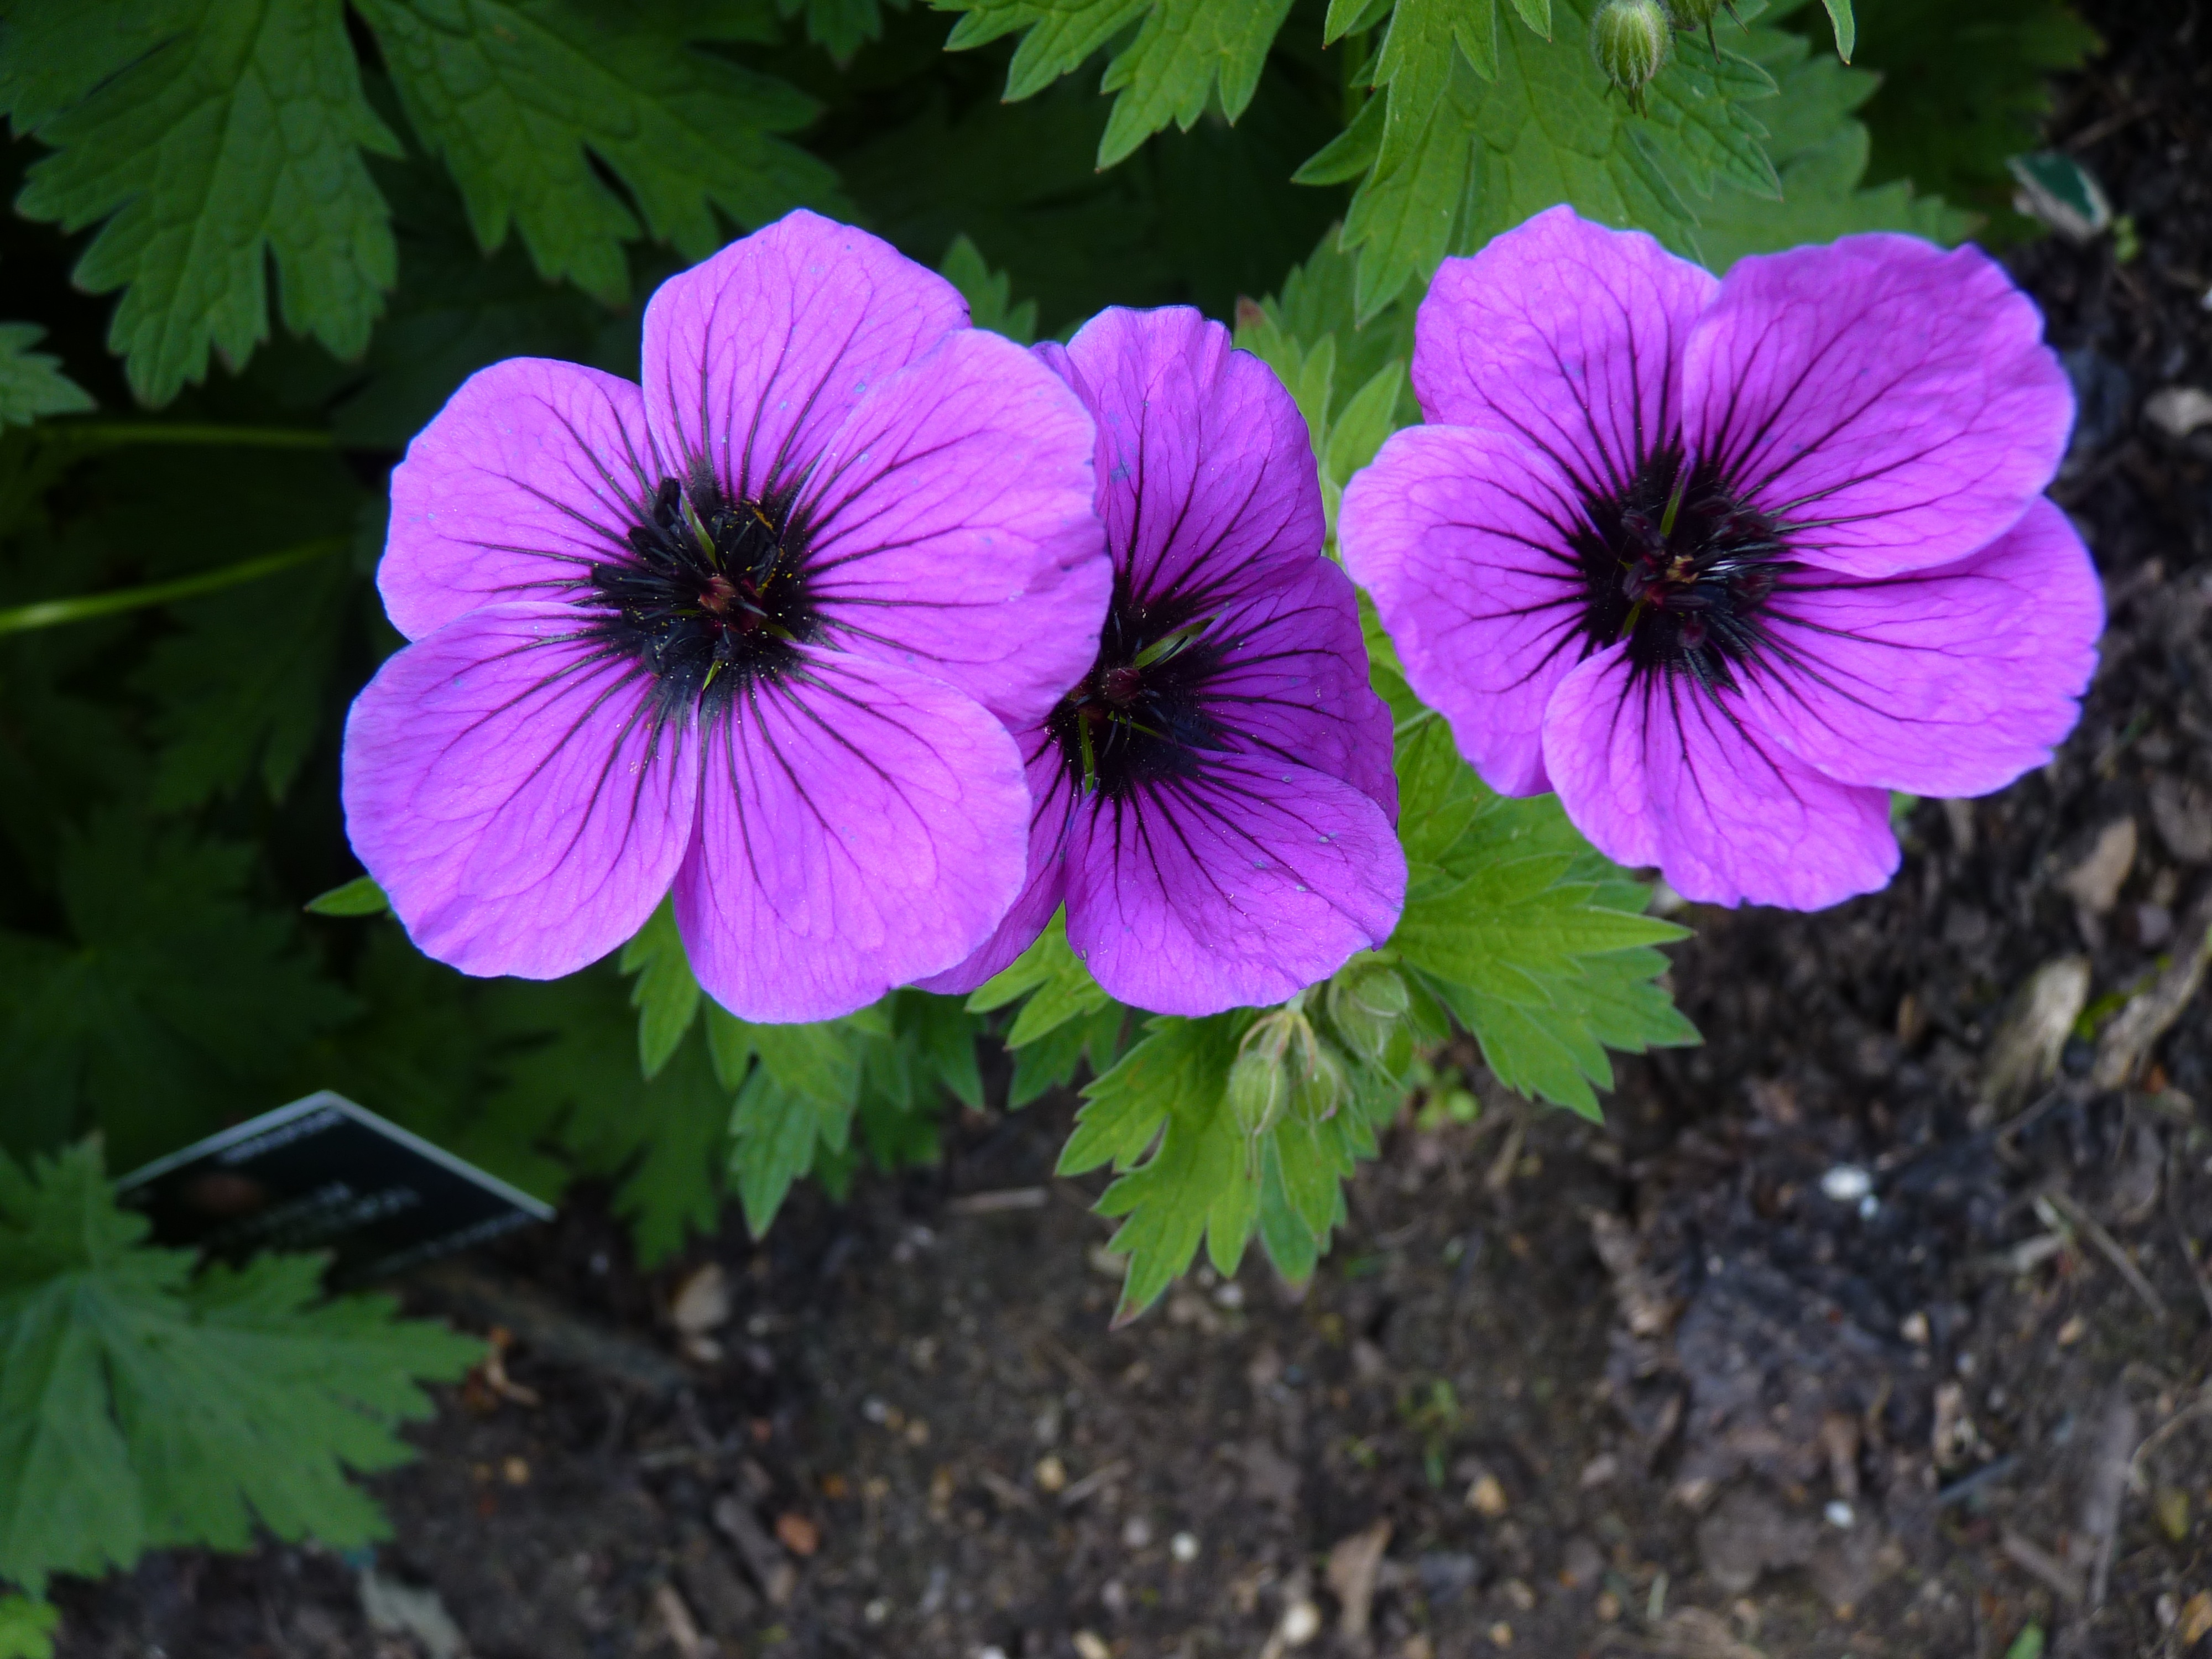
nature, blossom, plant, flower, purple, petal, bloom, macro, botany, close, flora, wildflower, geranium, violet, purple flower, flower purple, flowering plant, geraniaceae, geranium cinereum, annual plant, land plant, violet family, geraniales